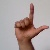
The image shows a hand gesture representing the letter 'L' in Indian Sign Language.